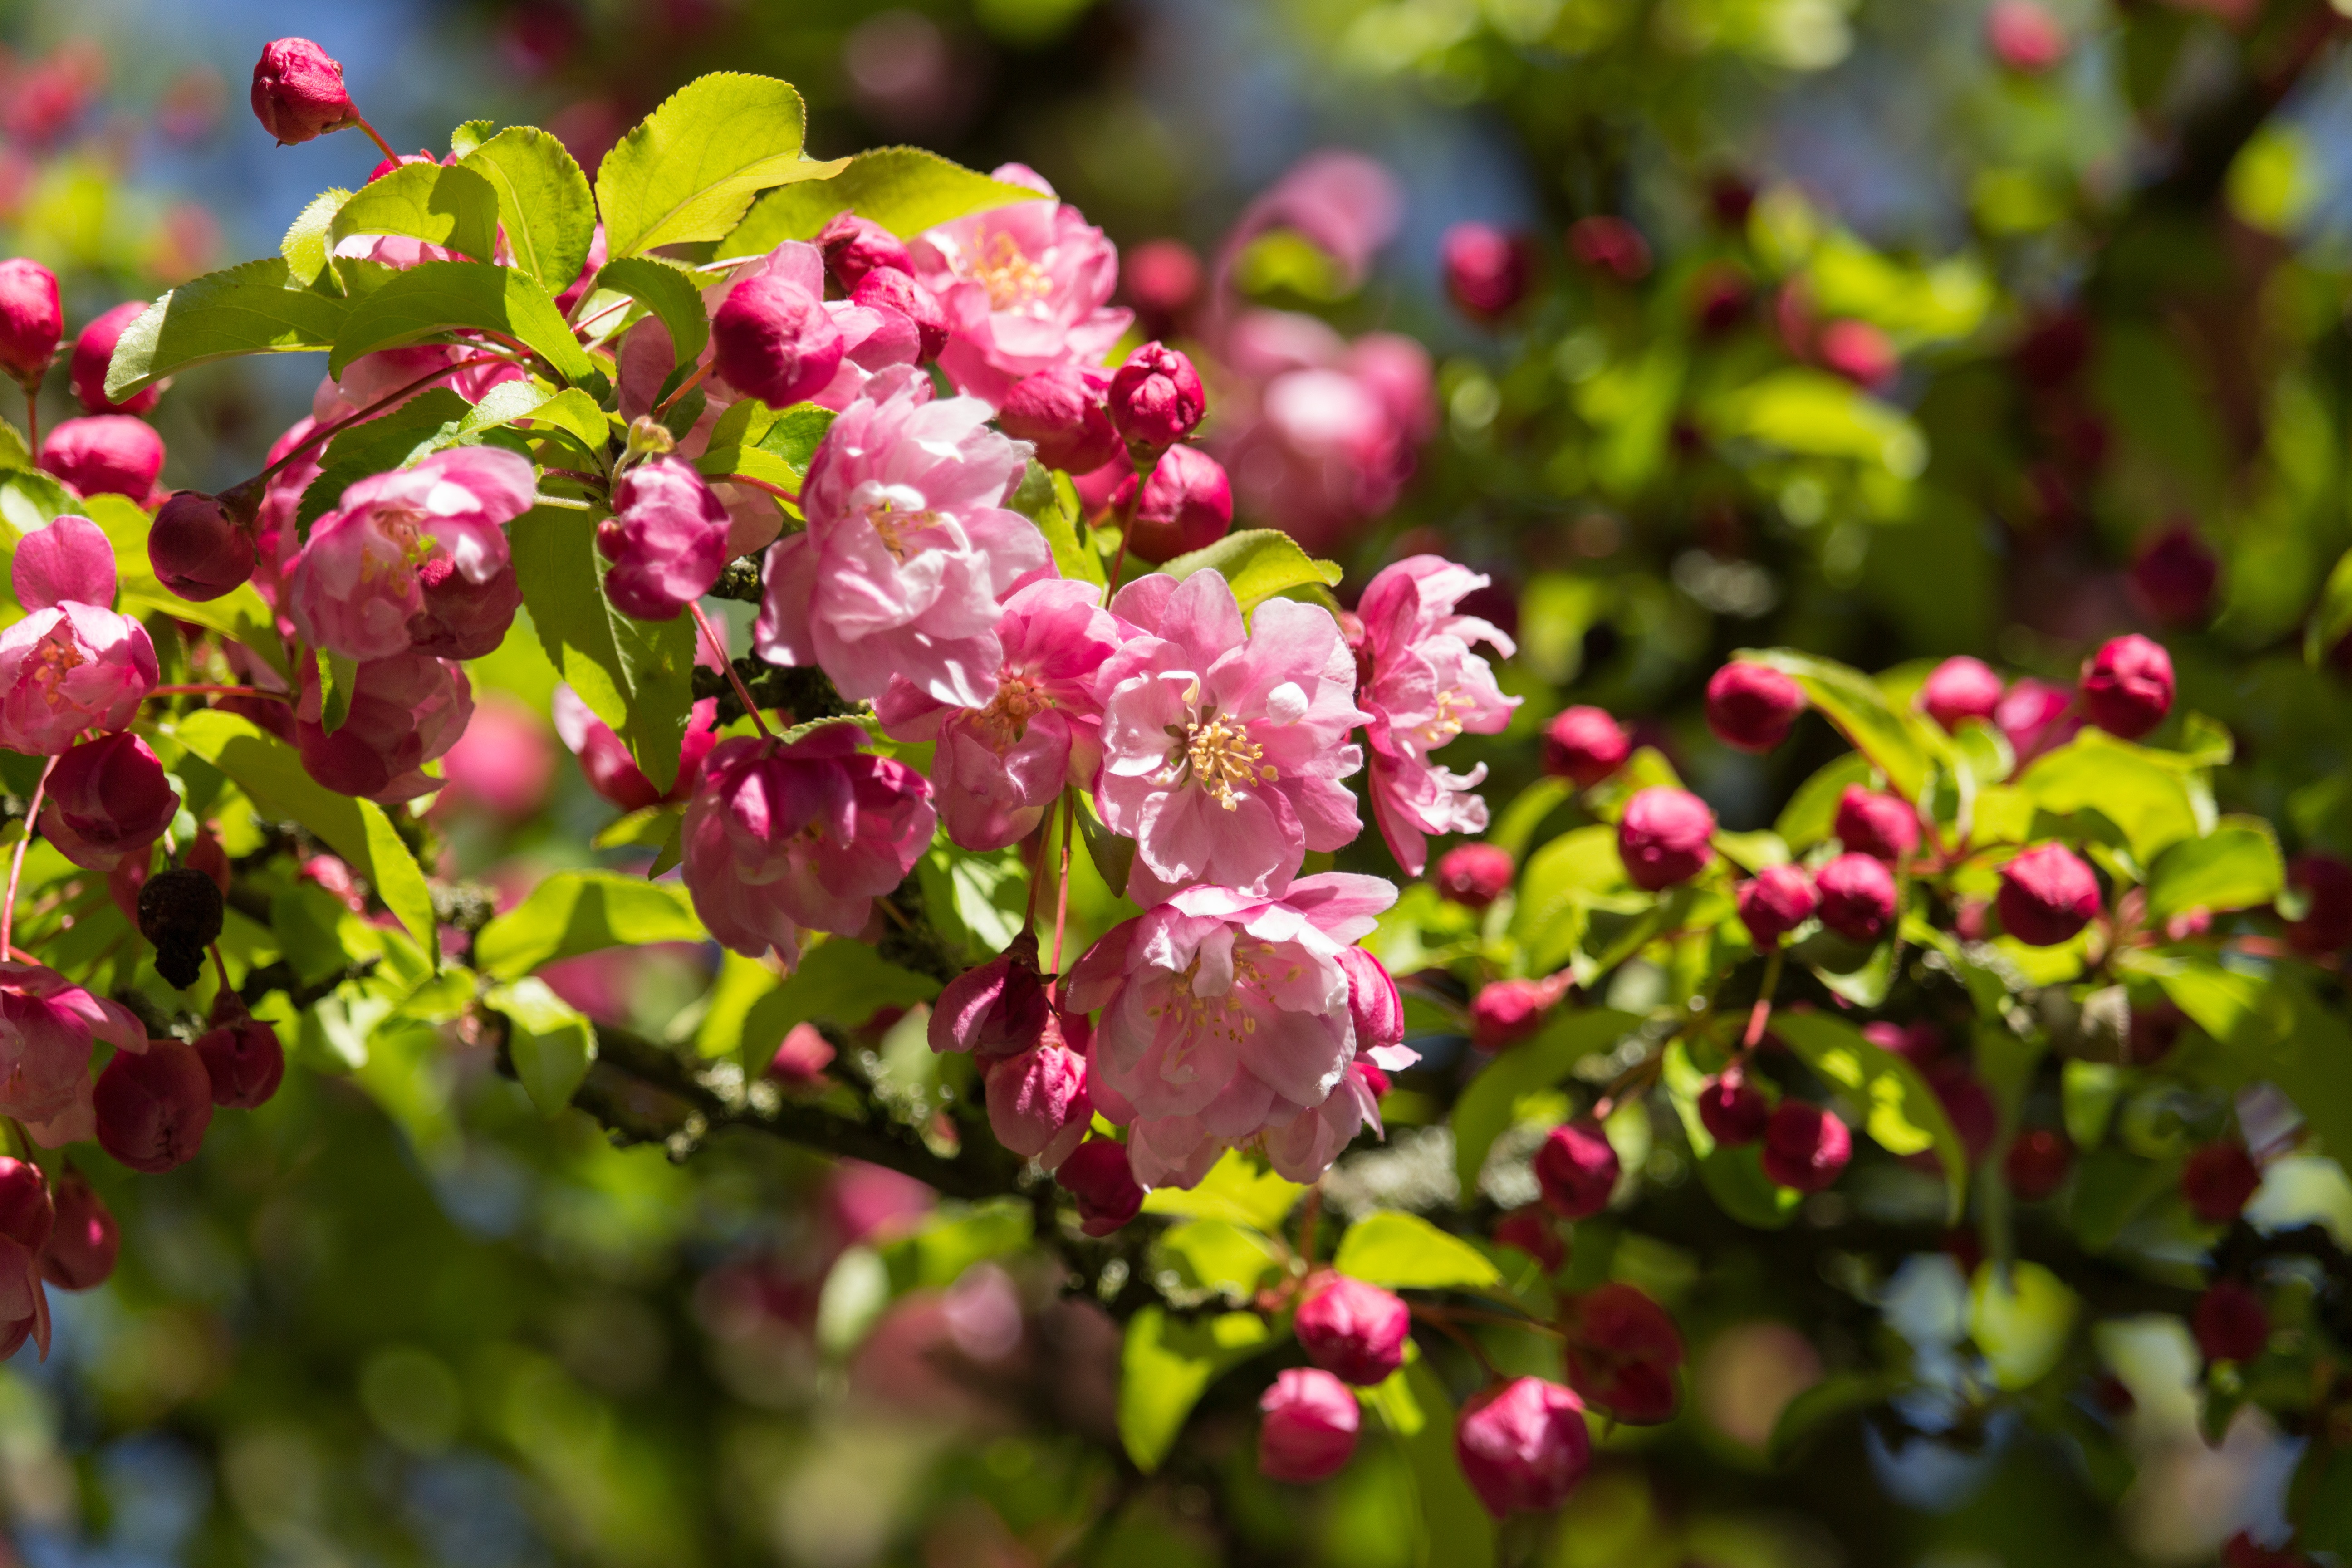
tree, nature, branch, blossom, plant, leaf, flower, petal, bloom, summer, food, spring, produce, autumn, botany, flora, cherry blossom, wildflower, shrub, detail, macro photography, flowering plant, woody plant, land plant